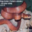
Label: snake